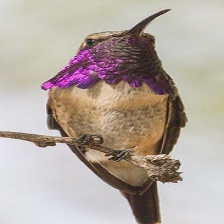
Species: LUCIFER HUMMINGBIRD
Scientific name: CALOTHORAX LUCIFER
ImageNet parent category: hummingbird